Big Bay Point Light

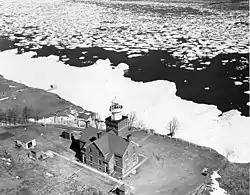
Undated USCG photo

The Big Bay Point Light is a lighthouse which stands on a tall bluff over a rocky point near Big Bay, Michigan, approximately northwest of Marquette on the Upper Peninsula of Michigan. Today it is one of a few operational lighthouses with a bed and breakfast. It is reputed to be haunted.